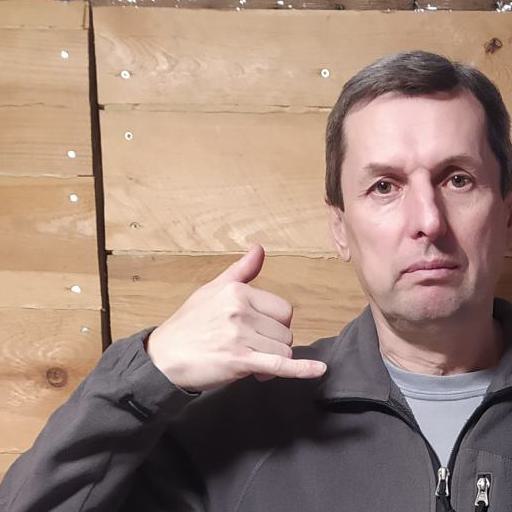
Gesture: call